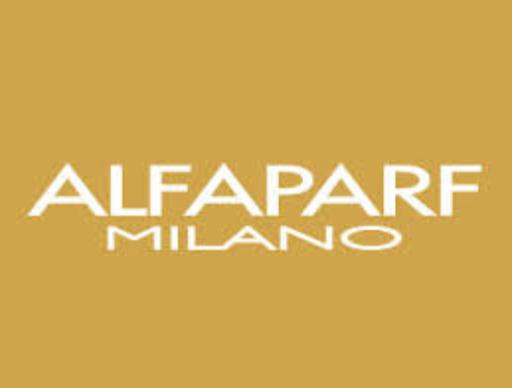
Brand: ALFAPARF
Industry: Necessities